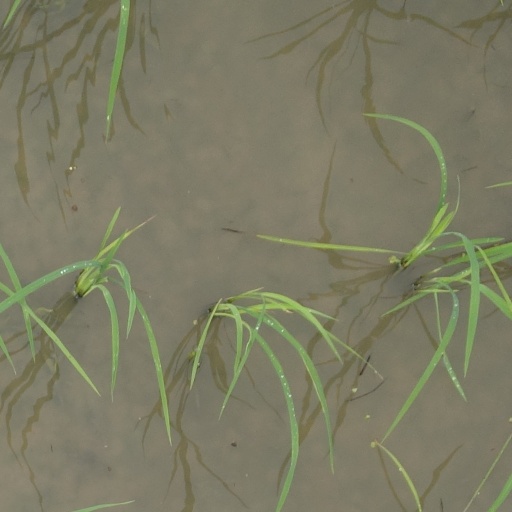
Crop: rice